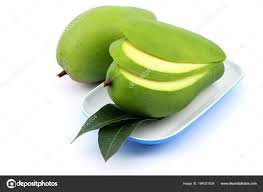
Label: Mango